SS Europa (1928)

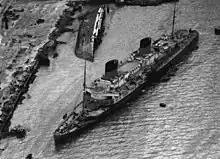
"Europa" sunk following a collision with the capsized at Le Havre

Like "Bremen", "Europa" had a small seaplane launched from a catapult on her upper deck between the funnels. The airplane flew from the ship to a landing at the seaplane port in Blexen.